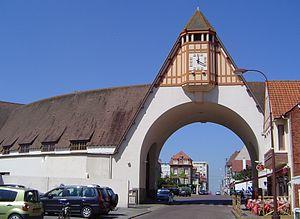
Photo prise par moi-même au Touquet le 15 juillet 2006
Le marché couvert du Touquet-Paris-Plage est situé à l'angle de la rue de Metz et de la rue Jean Monnet.
Le dictionnaire des rues du Touquet-Paris-Plage est le dictionnaire des rues du Touquet-Paris-Plage, commune française située dans le département du Pas-de-Calais en région Hauts-de-France.